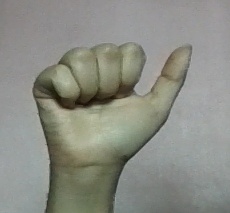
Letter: dhad